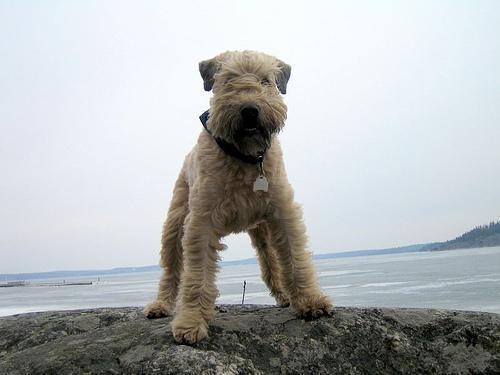
Irish_terrier